South Australian Railways steel carriage stock

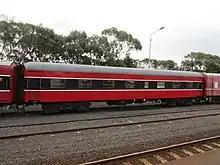
BK708 at Sale railway station as preserved by 707 Operations.

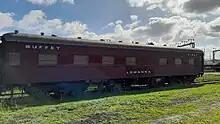
DC783 in 2022

At the sale of the Ritz Rail stock, car 708 was purchased by a private individual with connections to 707 Operations. The car has since been classed LCK. Its original return to service saw a livery with red above and below the window line, and a black stripe across; the latter has since been swapped with red, matching other vehicles in the 707 Operations fleet. In 2022, 707 Operations purchased 783 from its private owners.